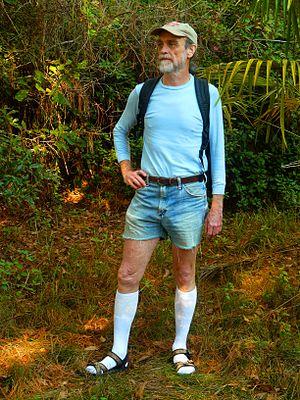
Porter des chaussettes dans des sandales est une façon de vêtir et chausser le pied humain qui consiste à l'accoutrer à la fois de chaussettes et de sandales. Dans divers pays occidentaux, elle est en général considérée comme une faute de goût, parfois aussi comme une manière controversée de se vêtir et pouvant constituer un phénomène social. En France, il peut s'agir d'un cliché visant les touristes allemands.